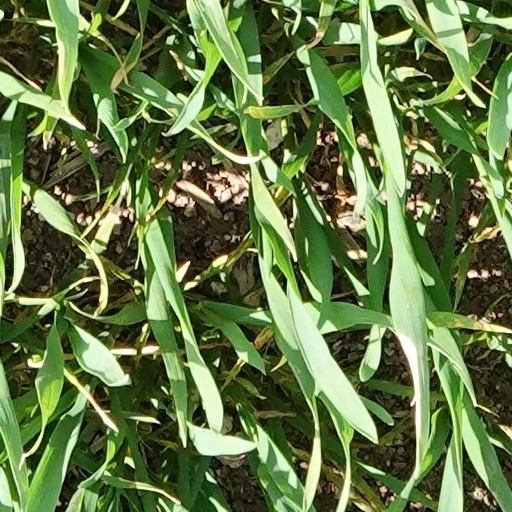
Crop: wheat